Folk metal

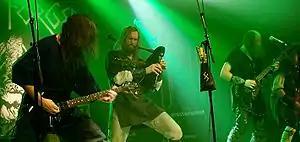
Skyforger, seen here performing with bagpipes at the 2007 Cernunnos Fest in Paris, France, initially mostly relied on a guest musician to perform folk instruments before inviting him to be a fully fledged member of the band.

Folk metal feature the same typical instruments found in heavy metal music: guitars, bass, drums and vocalist. While a few folk metal groups like Tharaphita discard "any notion of utilising folk instrumentation" and "rely solely on traditional metal instruments," bands in the genre generally rely on folk instruments that range from the common to the exotic. Numerous folk metal acts include a dedicated violinist in their line up. This includes Skyclad, Subway to Sally, Schandmaul, Mägo de Oz, Ithilien, Silent Stream of Godless Elegy, Korpiklaani, Lumsk, Elvenking, Eluveitie and Tuatha de Danann. The tin whistle and flute can be found in such Celtic metal bands as Cruachan, Waylander, Ithilien and Eluveitie. The flute can also be found in other bands such as Metsatöll, Schandmaul and Morgenstern. Medieval bagpipes are used in bands like Folkstone and In Extremo. Some bands are also known to highlight more exotic instruments from their ethnic background or country, including Skyforger's use of the Latvian kokles, Metsatöll's use of the Estonian torupill, Korpiklaani's use of the Finnish kantele, Eluveitie and Ithilien's use of the hurdy-gurdy, and Orphaned Land's use of the oud and saz.